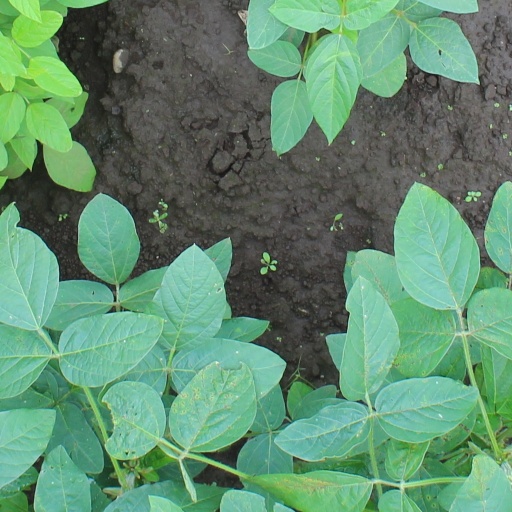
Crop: soybean